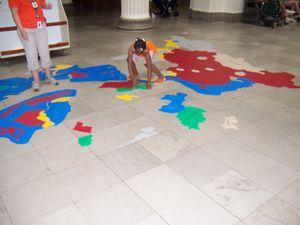
L’éducation est étymologiquement « guidée hors de », c'est-à-dire développer, faire produire. Il signifie maintenant plus couramment l'apprentissage et le développement des facultés intellectuelles, morales et physiques, les moyens et les résultats de cette activité de développement. L'éducation humaine inclut des compétences et des éléments culturels caractéristiques du lieu géographique et de la période historique.